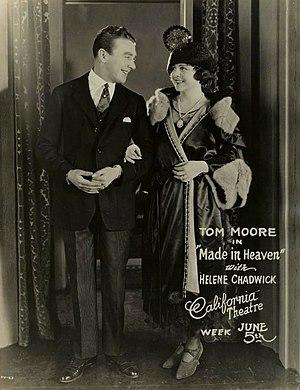
Thomas J. « Tom » Moore est un acteur et réalisateur américain d'origine irlandaise, né le 1ᵉʳ mai 1883 à Fordstown Crossroads, mort le 12 février 1955 à Santa Monica.